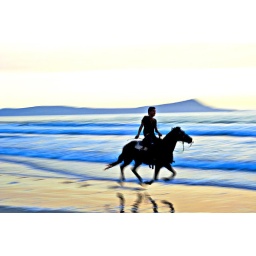
Man on a horse on the beach at sunset in Ensenada Baja California, Mexico.